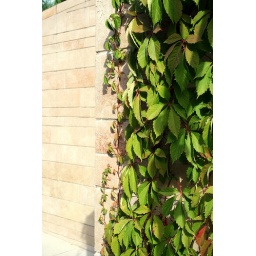
A side wall at city hall with plant growth in early morning light.